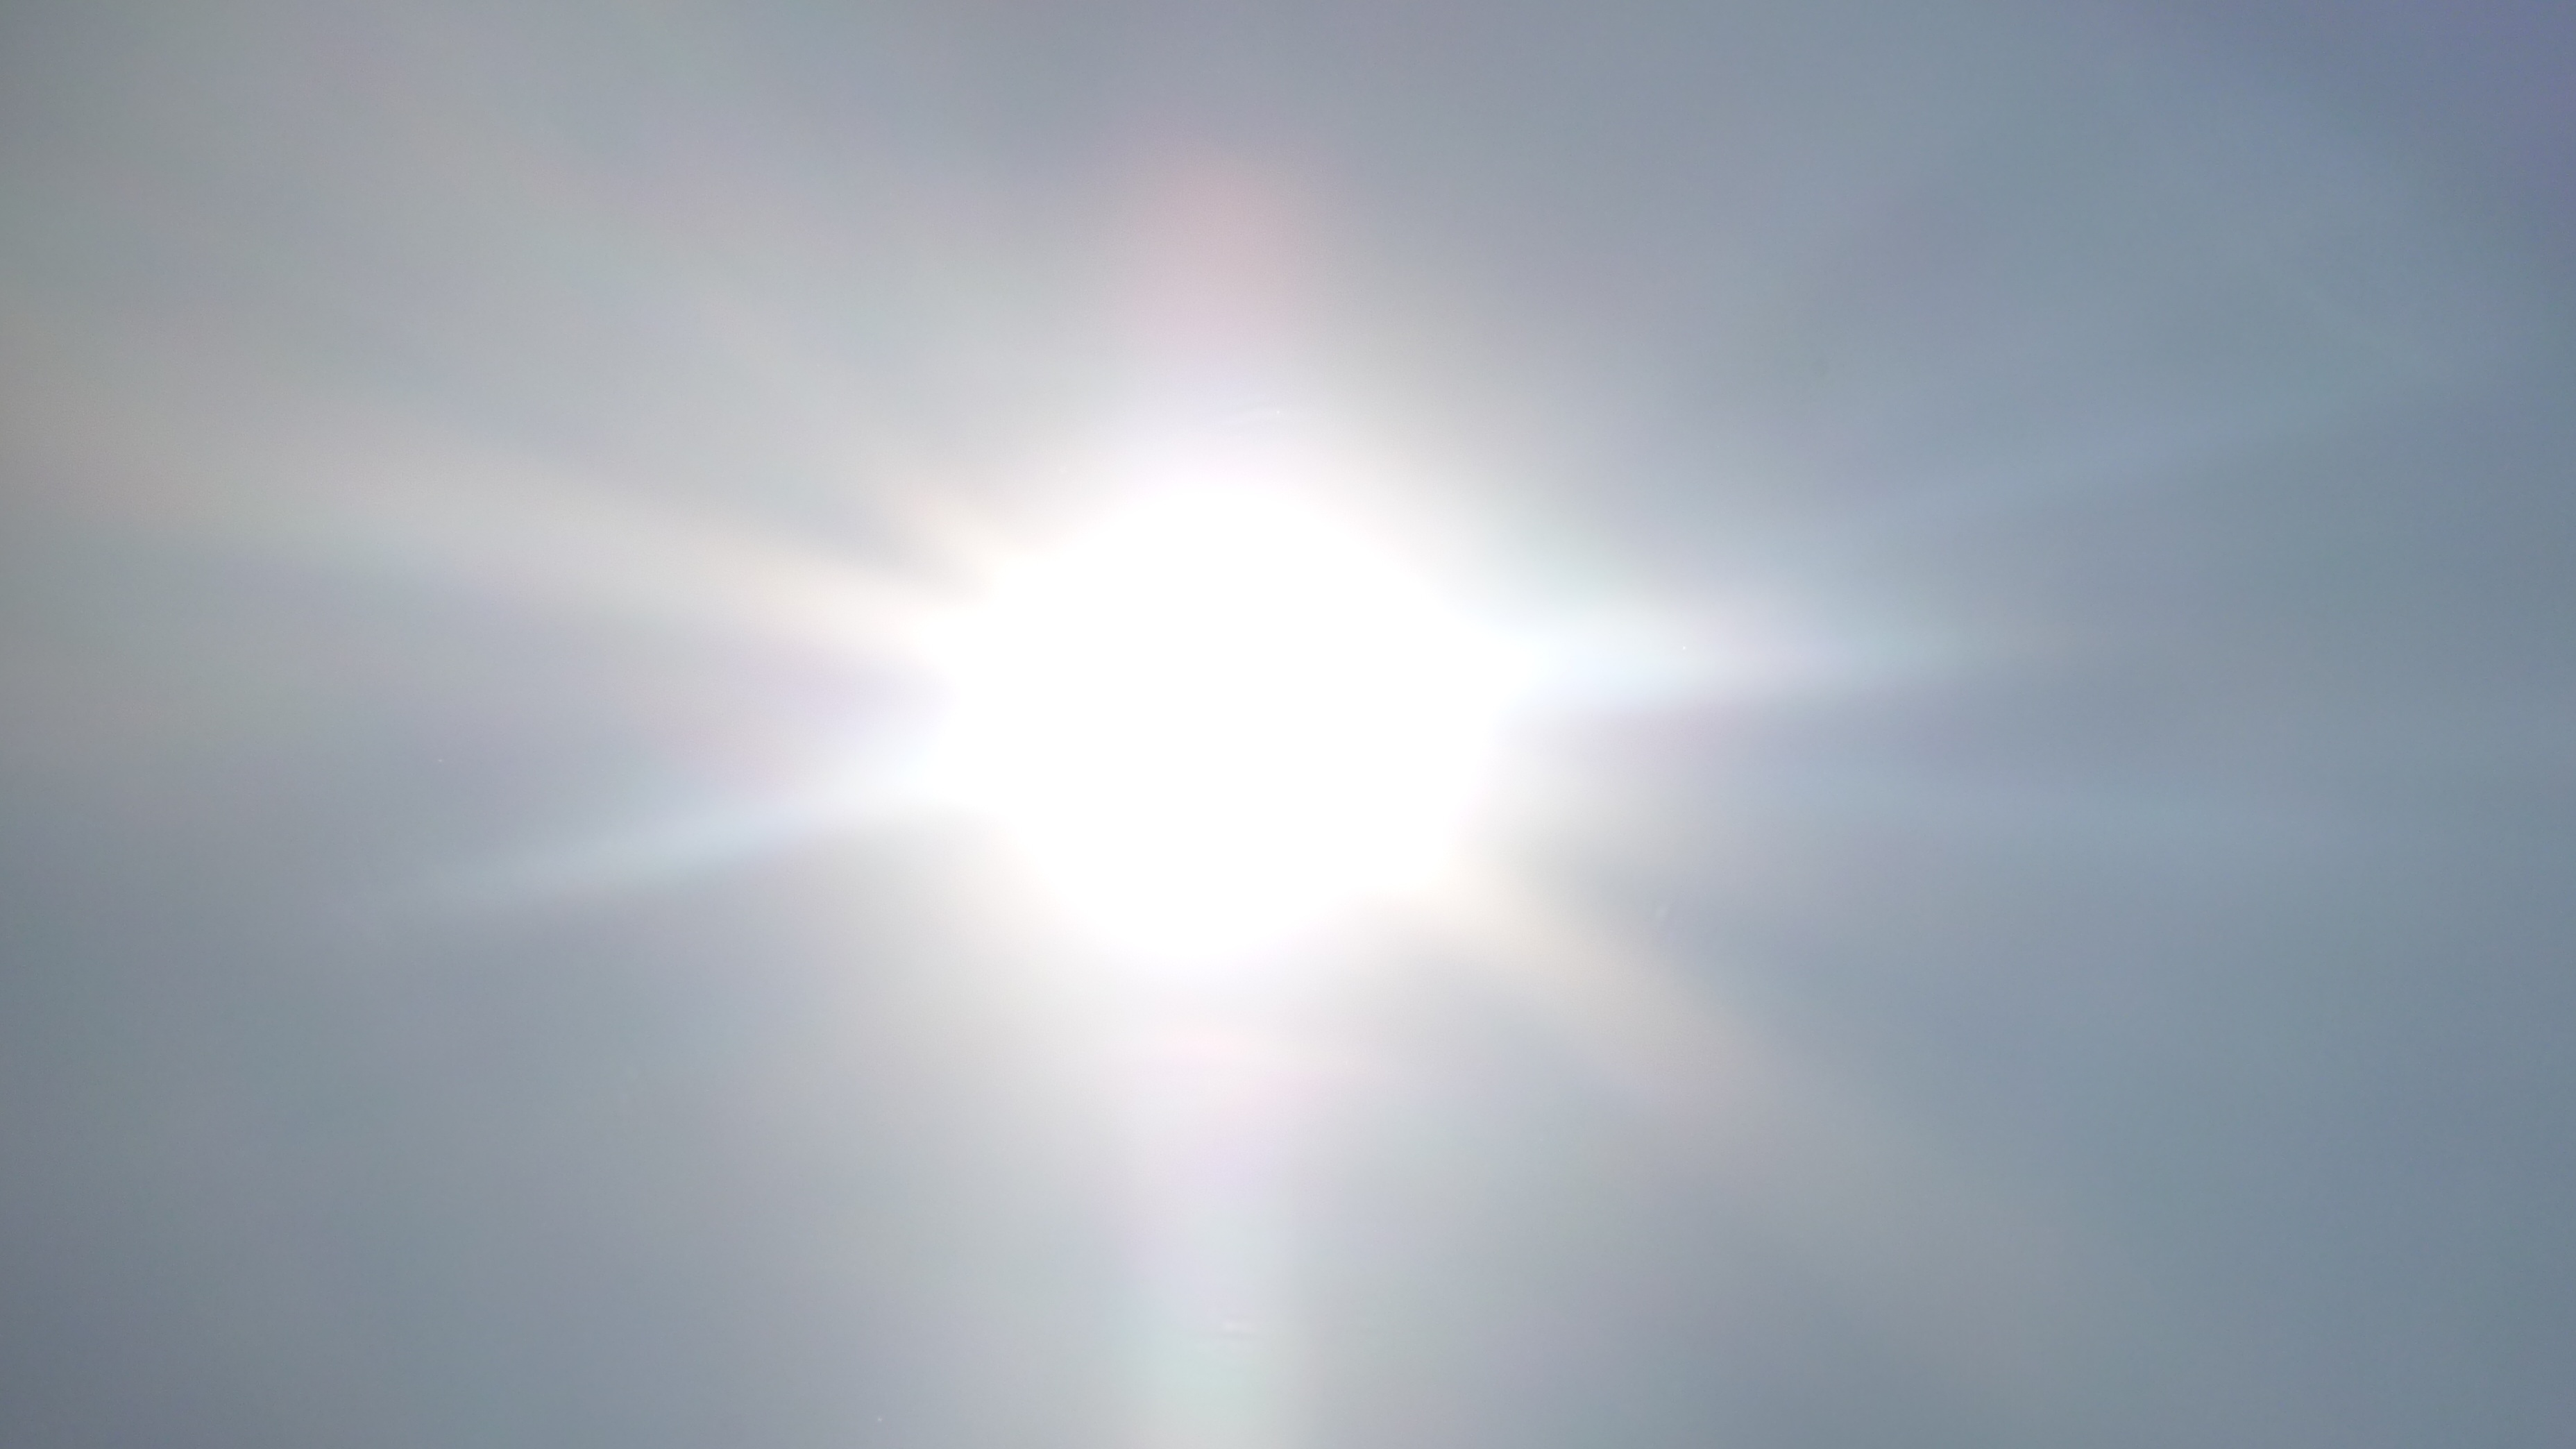
light, cloud, sky, sun, sunlight, atmosphere, summer, heat, lens flare, rays, radiation, sun protection, astronomical object, uv radiation, hitzefrei, uva rays, atmosphere of earth, eis rays